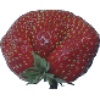
Label: Strawberry Wedge 1